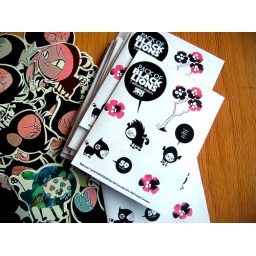
new black lion sticker packs by harvey james